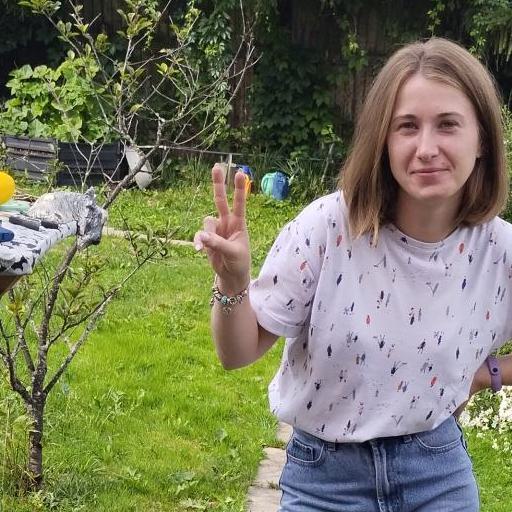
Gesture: peace